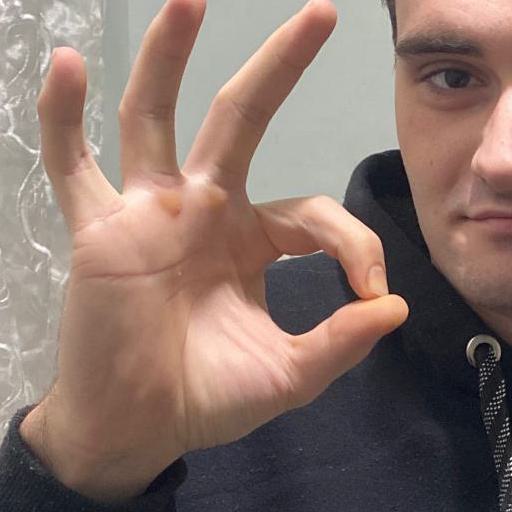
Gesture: ok